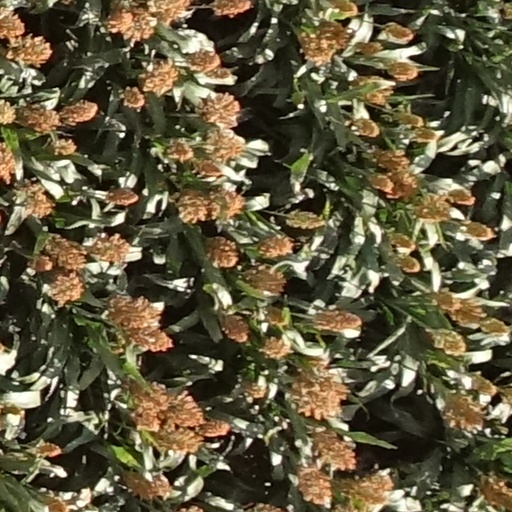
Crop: sorghum